List of TRS-80 and Tandy-branded computers

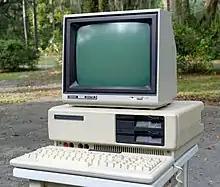
Tandy 1000 computer

The MC-10 was a short-lived and little-known Tandy computer, similar in appearance to the Sinclair ZX81.